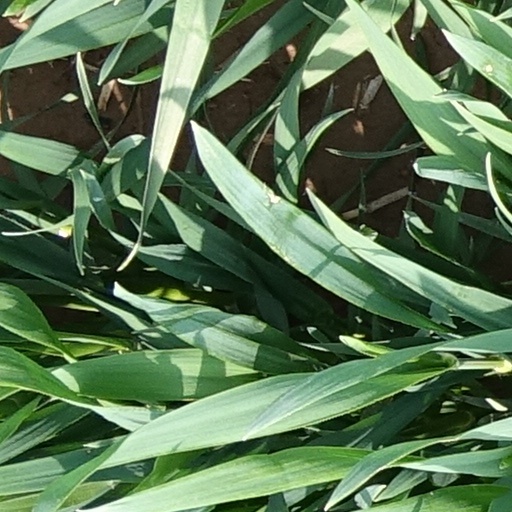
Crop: wheat